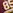
Number: 8